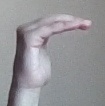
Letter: haa